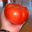
Label: apple